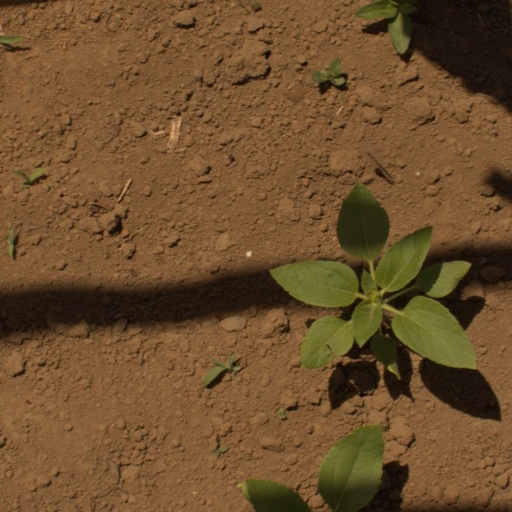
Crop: Jerusalem artichoke